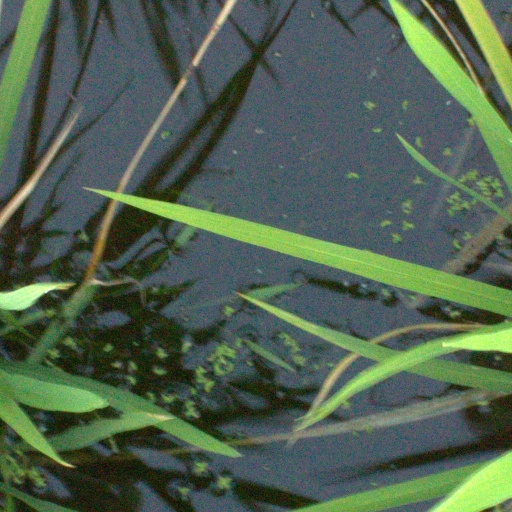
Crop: rice